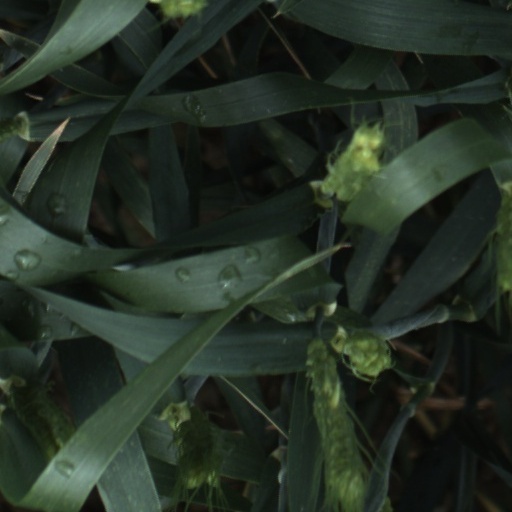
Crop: wheat